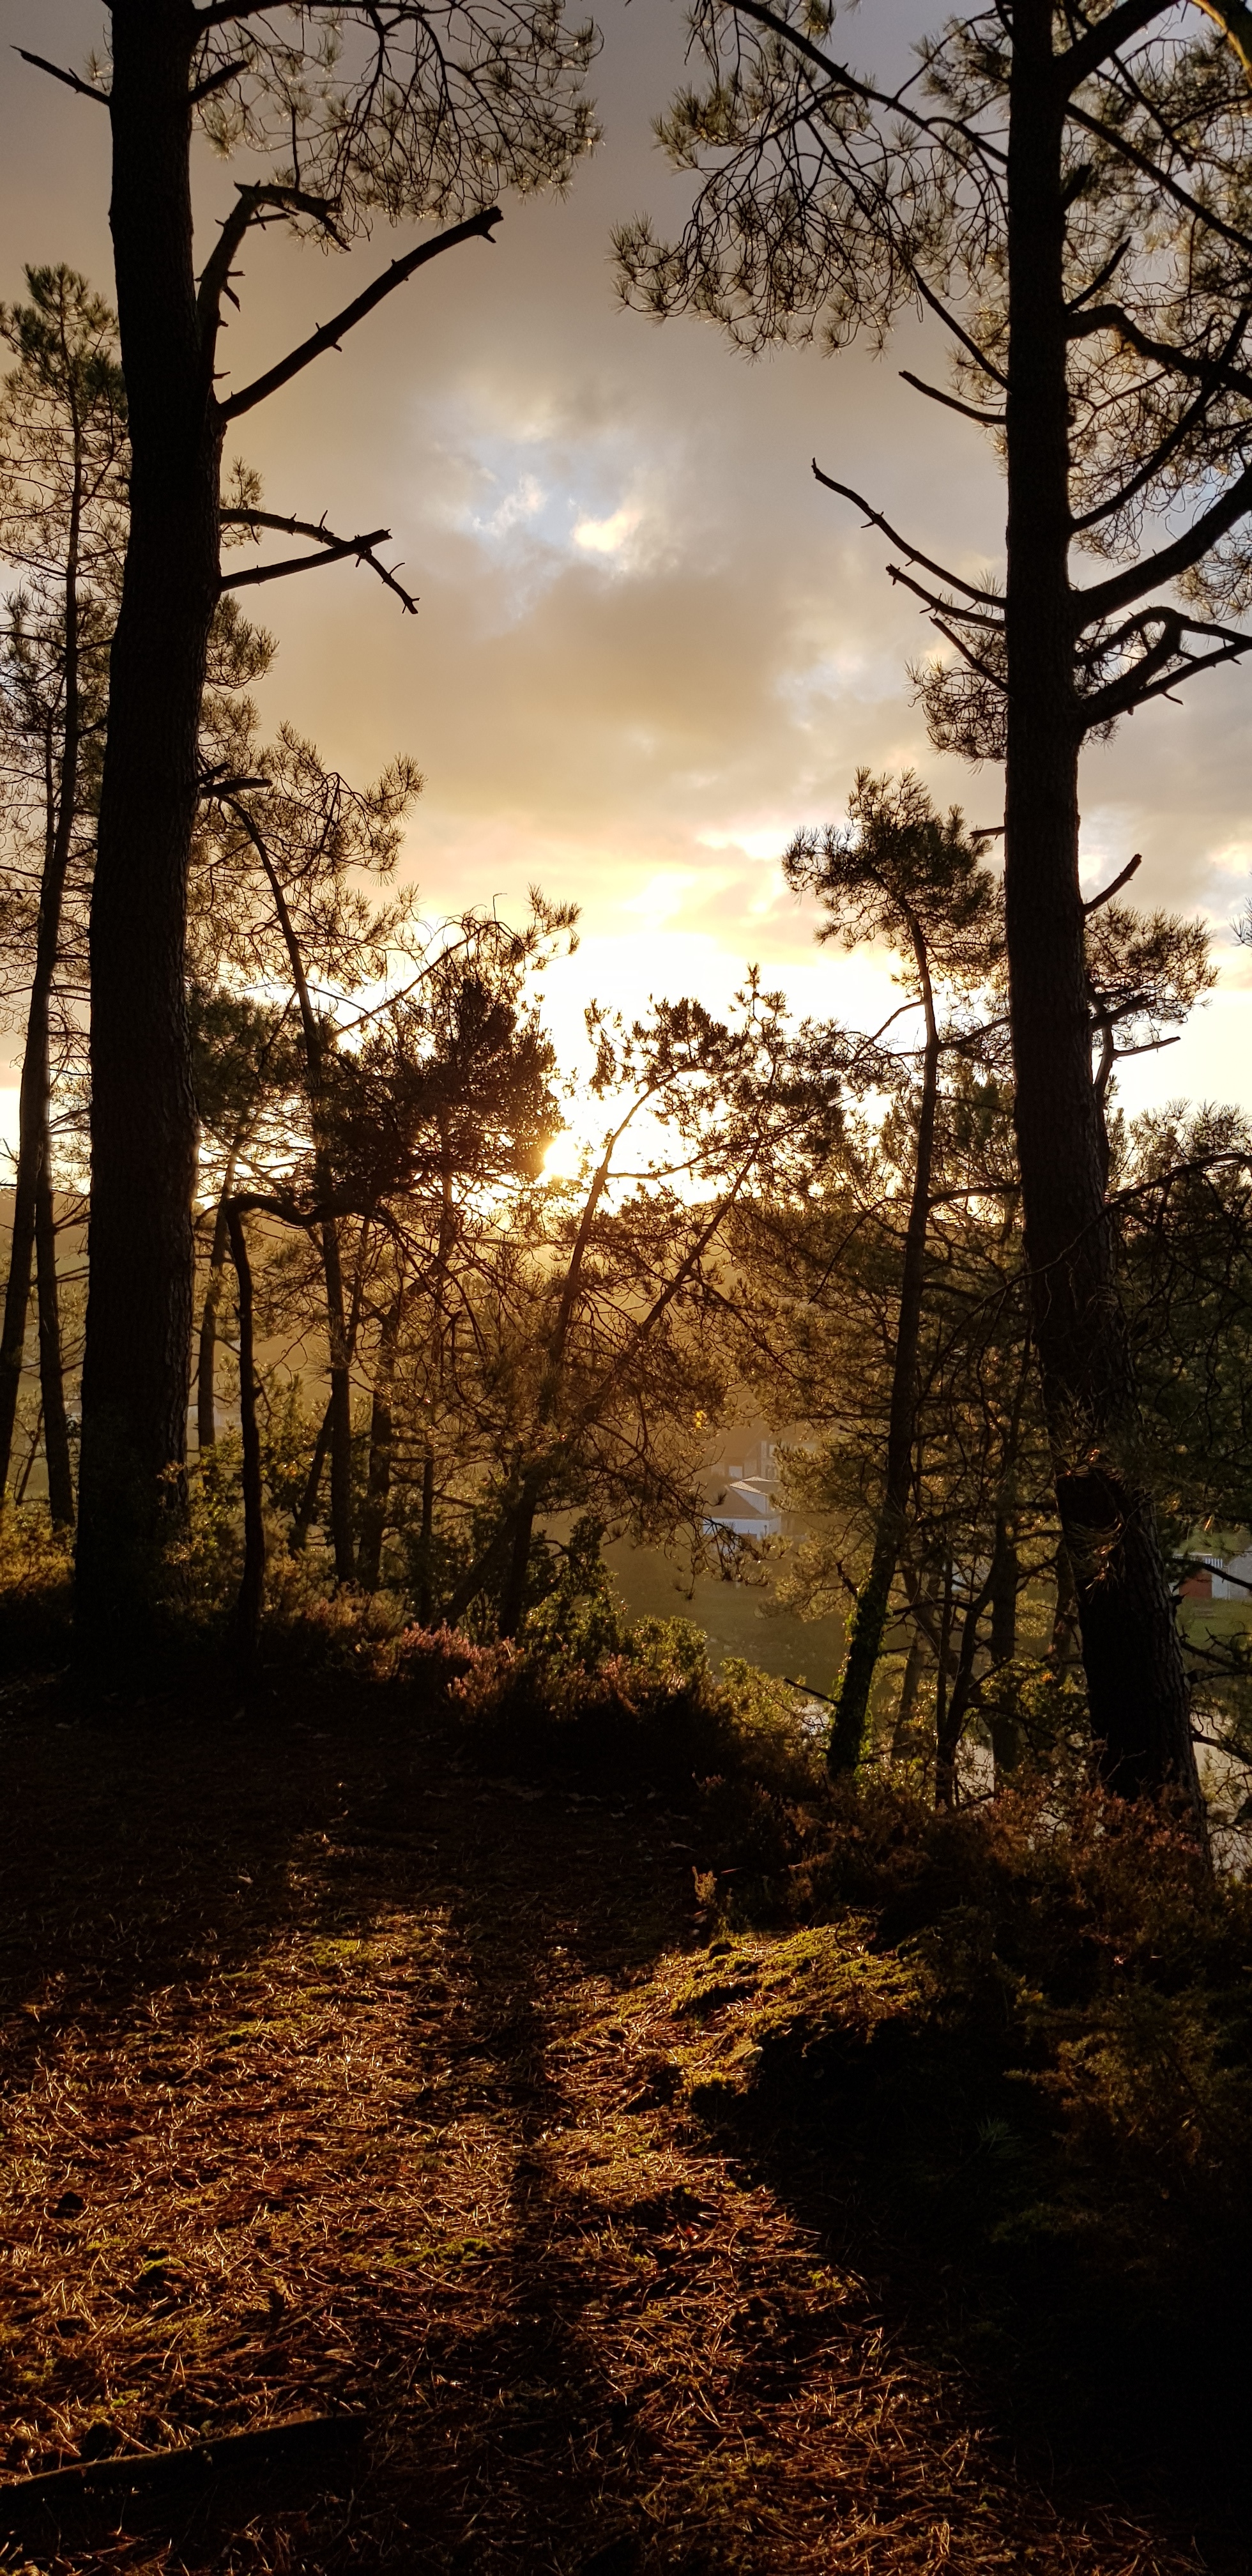
morning, sun, light, tree, automn, nature, natural landscape, sky, natural environment, forest, sunlight, atmospheric phenomenon, woodland, biome, nature reserve, Northern hardwood forest, wilderness, branch, old growth forest, woody plant, temperate broadleaf and mixed forest, atmosphere, tropical and subtropical coniferous forests, plant, landscape, jungle, temperate coniferous forest, sunrise, deciduous, sunset, wood, cloud, evening, trunk, photography, valdivian temperate rain forest, autumn, national park, grove, spruce fir forest, rainforest, path, state park